Caroline Lacroix

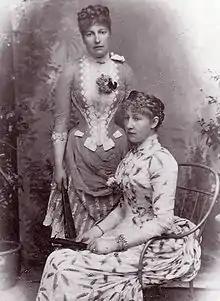
Princesses Stéphanie and Louise, who attempted to gain back their father's wealth from Caroline.

The king became ill from an "intestinal blockage" at his home at Laeken, and his mistress and two sons rushed to his side. Five days before his death, on 12 December 1909, King Leopold married Caroline in a religious ceremony performed by his personal chaplain. The marriage had no legal authority under Belgian law, as it was performed religiously, not civilly. It was recognized by the Vatican, as their wedding was solemnized in accordance with the Catholic Church's religious rites. The marriage caused a great scandal in Belgium, as its citizens were shocked that the Church had not only sanctioned it, but also allowed Caroline to remain at his bedside, even when the priest was present. Despite their marriage, Caroline had to hide out of sight whenever a visitor arrived to see the king, though she stayed by his side otherwise.